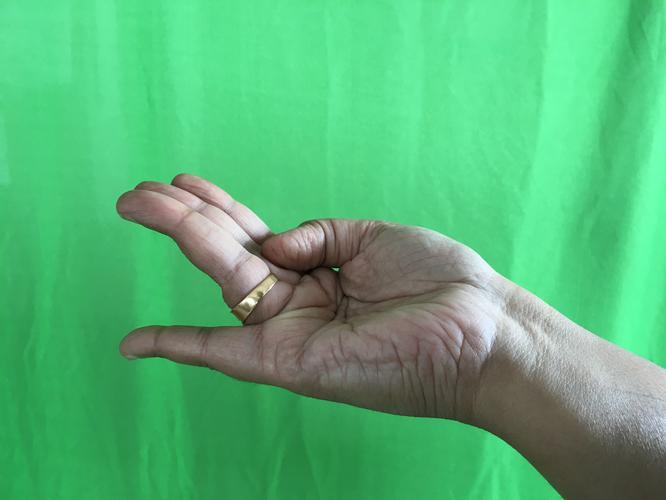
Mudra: Chaturam
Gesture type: single_hand